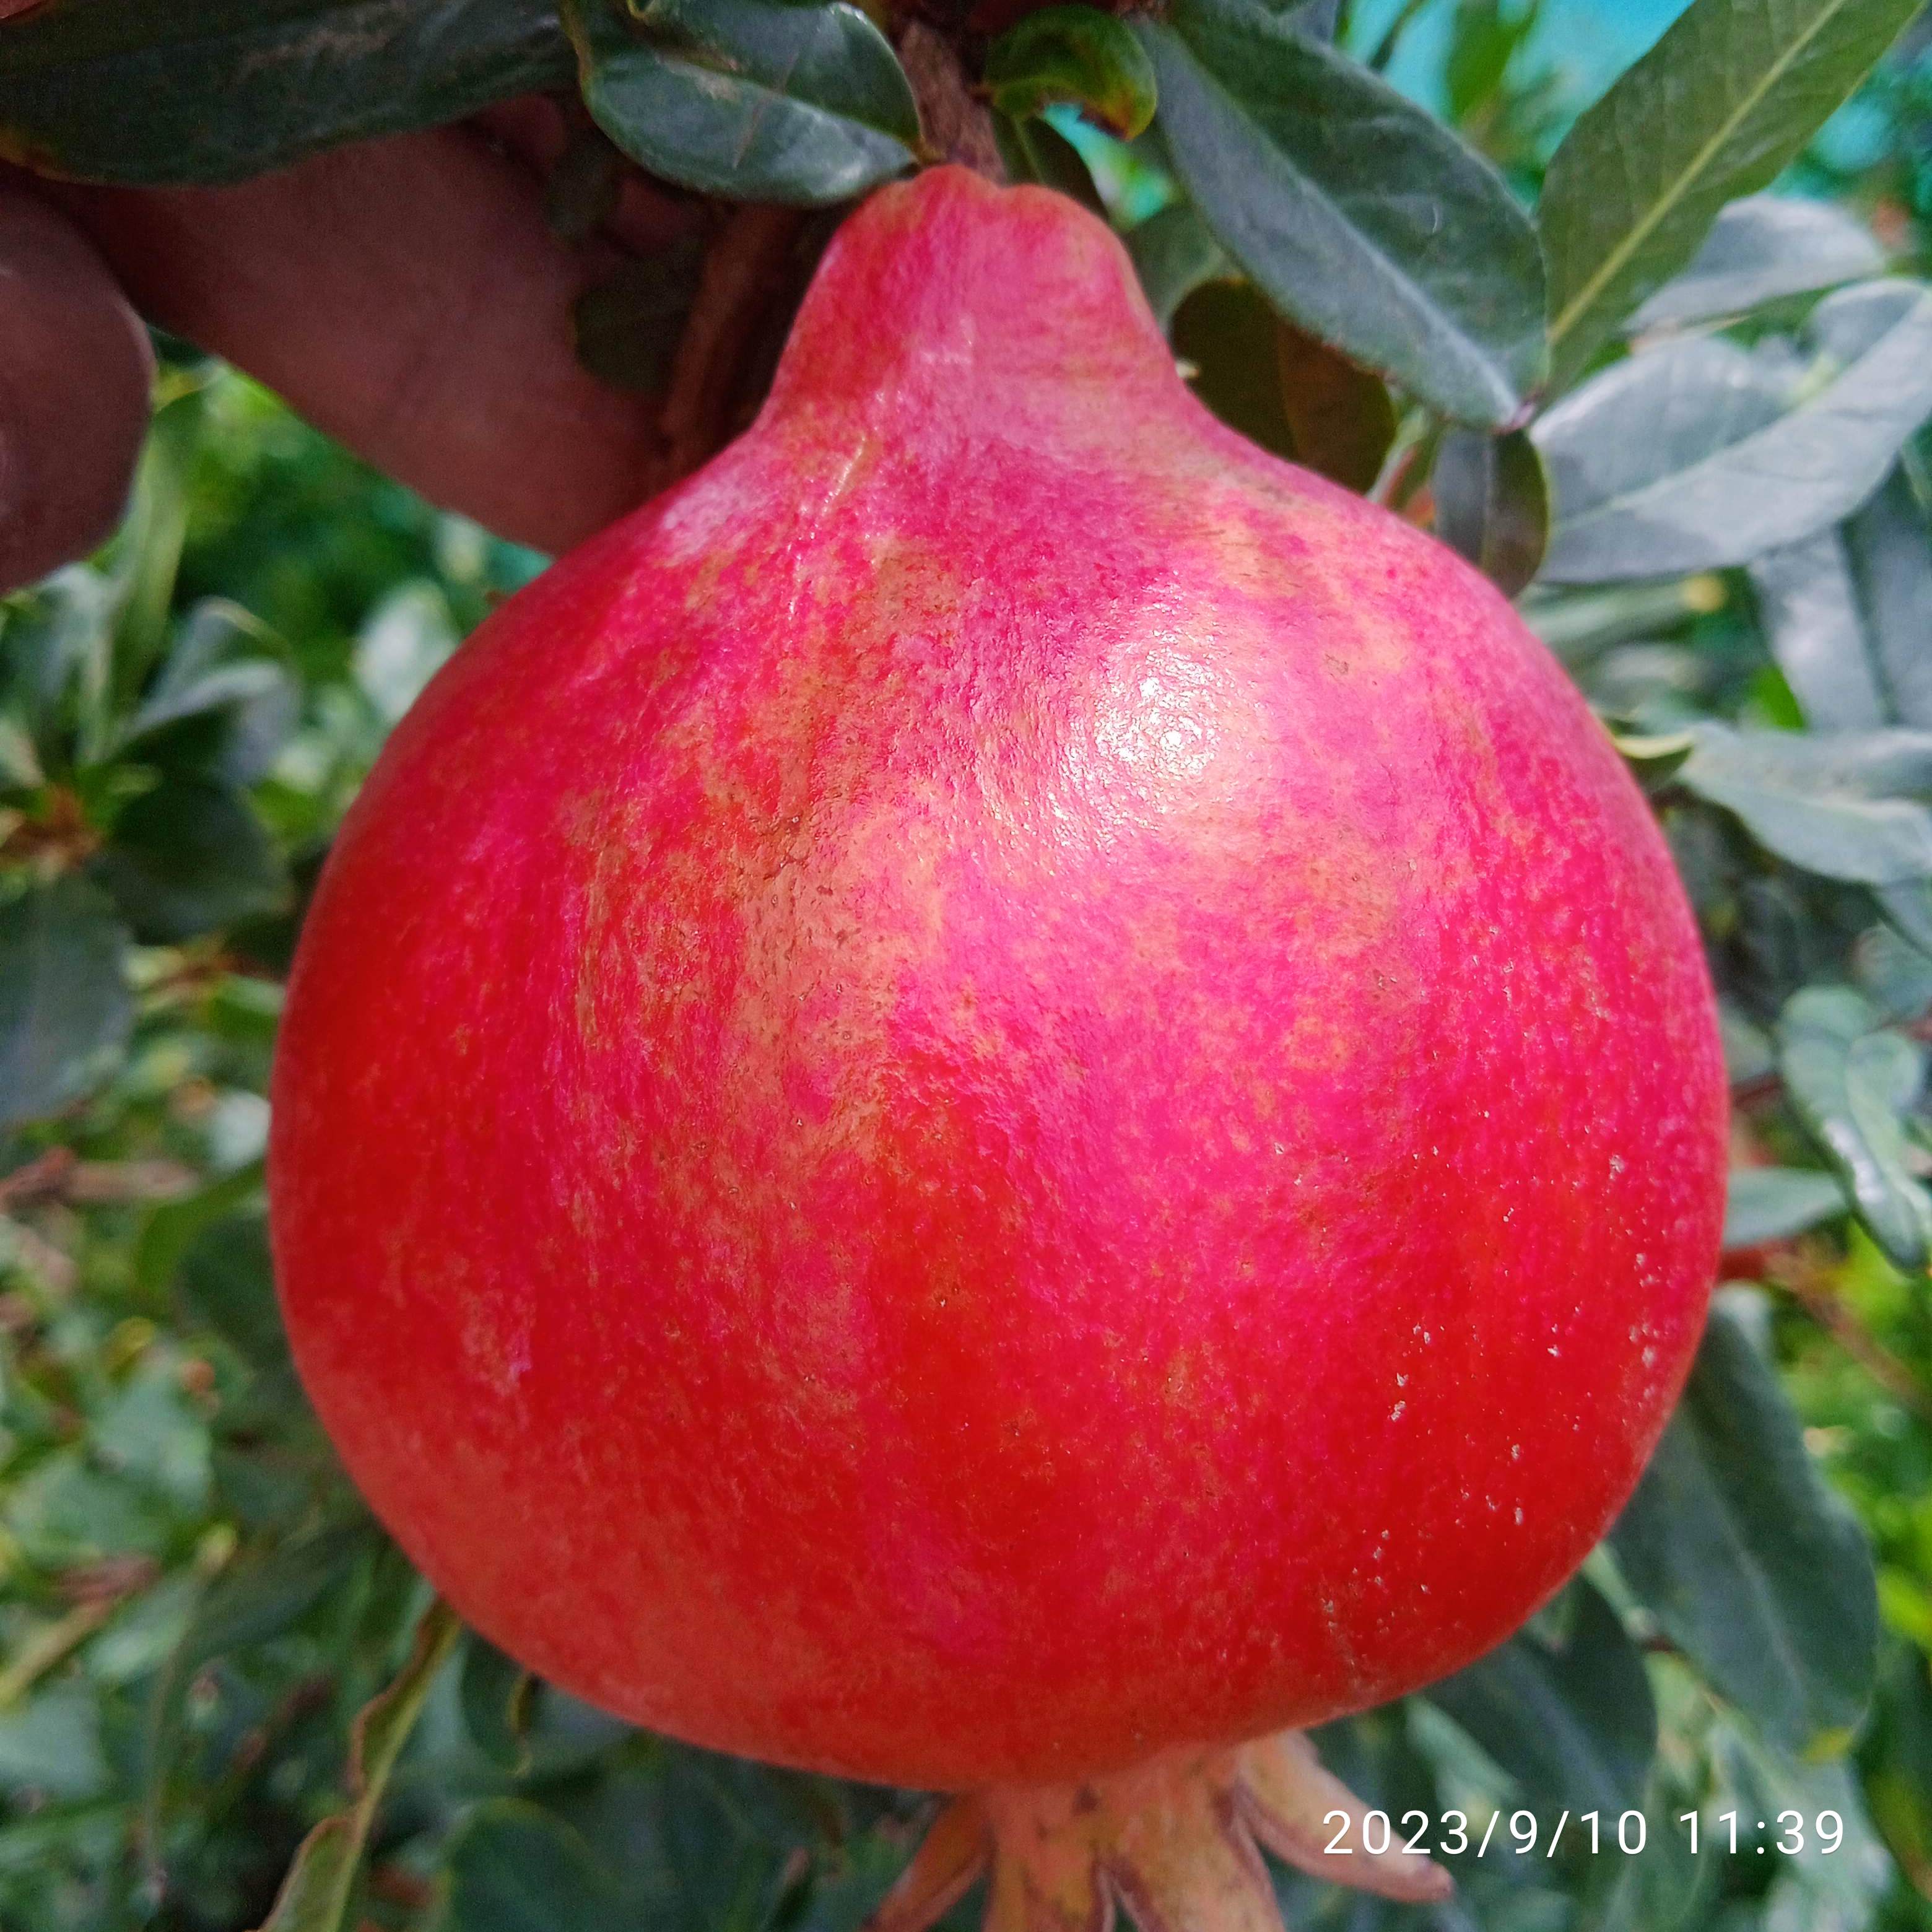
Label: Healthy